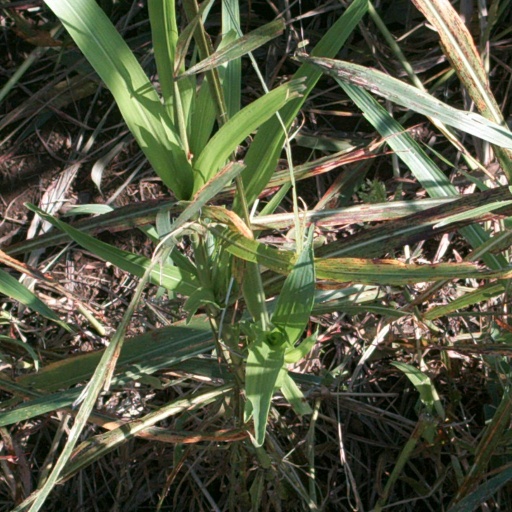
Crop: sorghum